Carl Wilhelm Juch

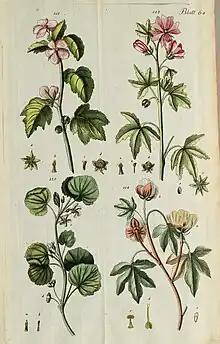
Plate from "Handbuch der pharmaceutischen Botanik" (1804)

Juch was born in Mühlhausen where his father Carl Christian Wilhelm Juch was town physician. At a young age he decided to study pharmacy and began to apprentice at the age of twelve. He then studied medicine and philosophy with Johann Bartholomäus Trommsdorff and Johann Christian Lossius and then joined the University of Jena. His professors at Jena included Christoph Wilhelm Hufeland, Christian Gottfried Gruner, and Lorenz Suckow and he became especially interested in chemistry. He then went to the University of Berlin where he studied under Christian Ludwig Mursinna, Sigismund Friedrich Hermbstädt and Johann Gottlieb Walter. In Berlin he met Johann Bartholomäus von Siebold and travelled with him through Germany before returning to work at Würzburg under Siebold's father, the physician Carl Caspar von Siebold. He received a doctorate in 1800 and then travelled through Europe. He became a professor of medicine and chemistry at the University of Altdorf in 1801, succeeding Johann Christian Conrad Ackermann. In 1805 he moved out to teach at a Munich high school. In 1808 he moved to Augsburg Polytechnic and retired in 1816–17.